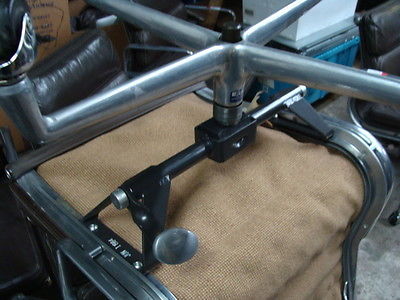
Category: chair